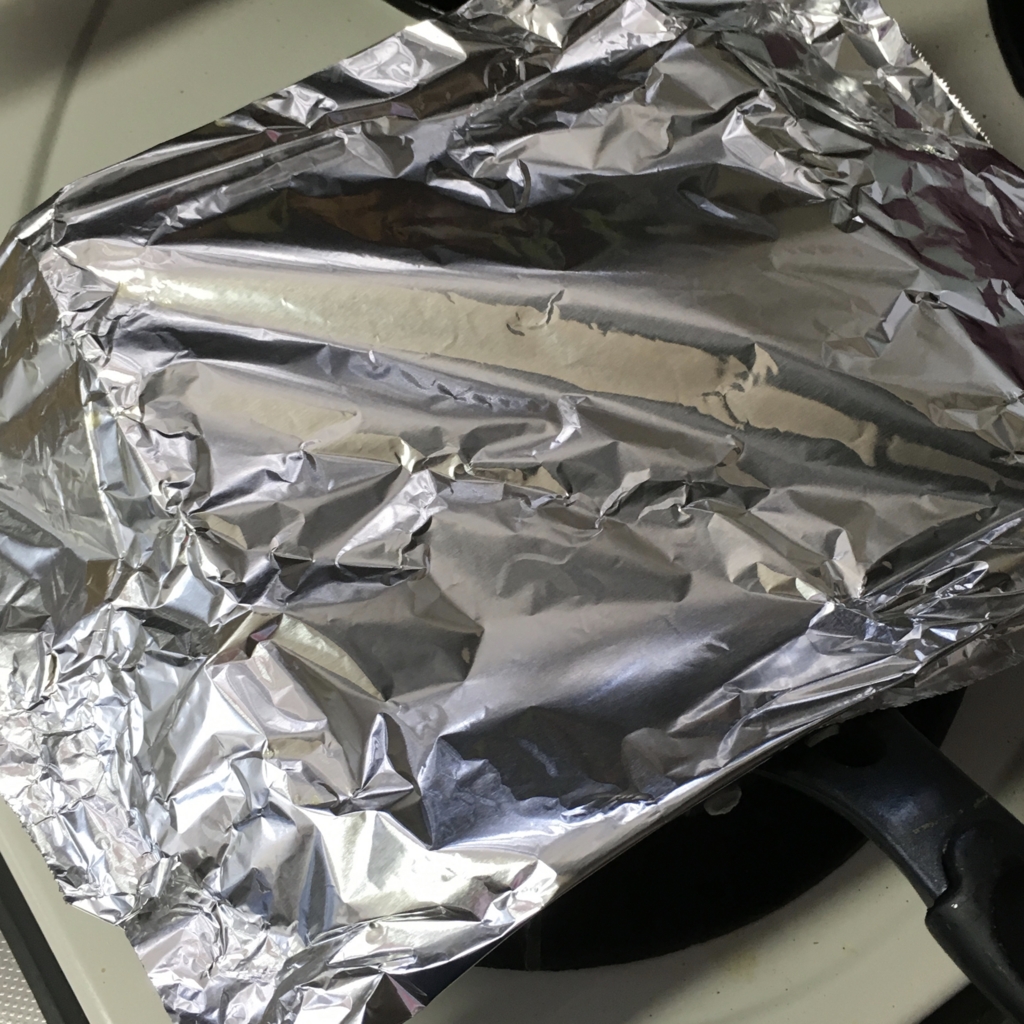
Waste category: metal